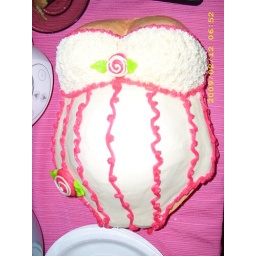
Made by the fabulous Micah of home bake cakes and candies-She's the best!